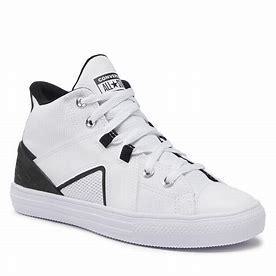
Brand: Converse
Model: Ctas